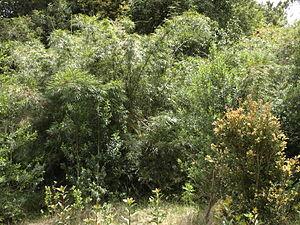
Chusquea est un genre de bambous, originaire d'Amérique. C'est le plus fourni en espèces du monde, on estime qu'il contient 180 espèces.